Nikola Zivotic

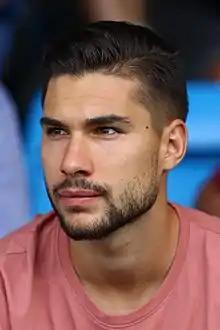

Nikola Zivotic (born 26 January 1996) is an Austrian footballer who plays as a left winger for SV Lafnitz.